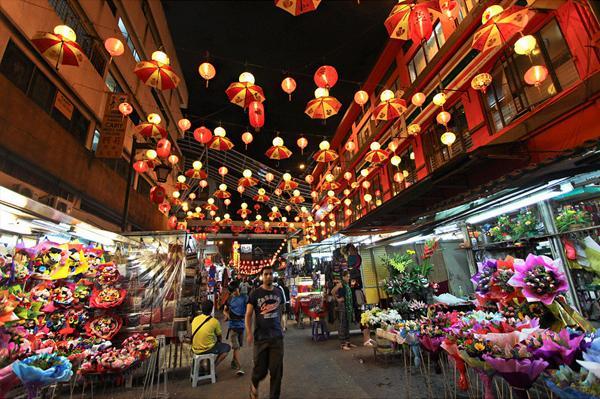
có những chiếc đèn lồng được trang trí ở phía trên của con đường